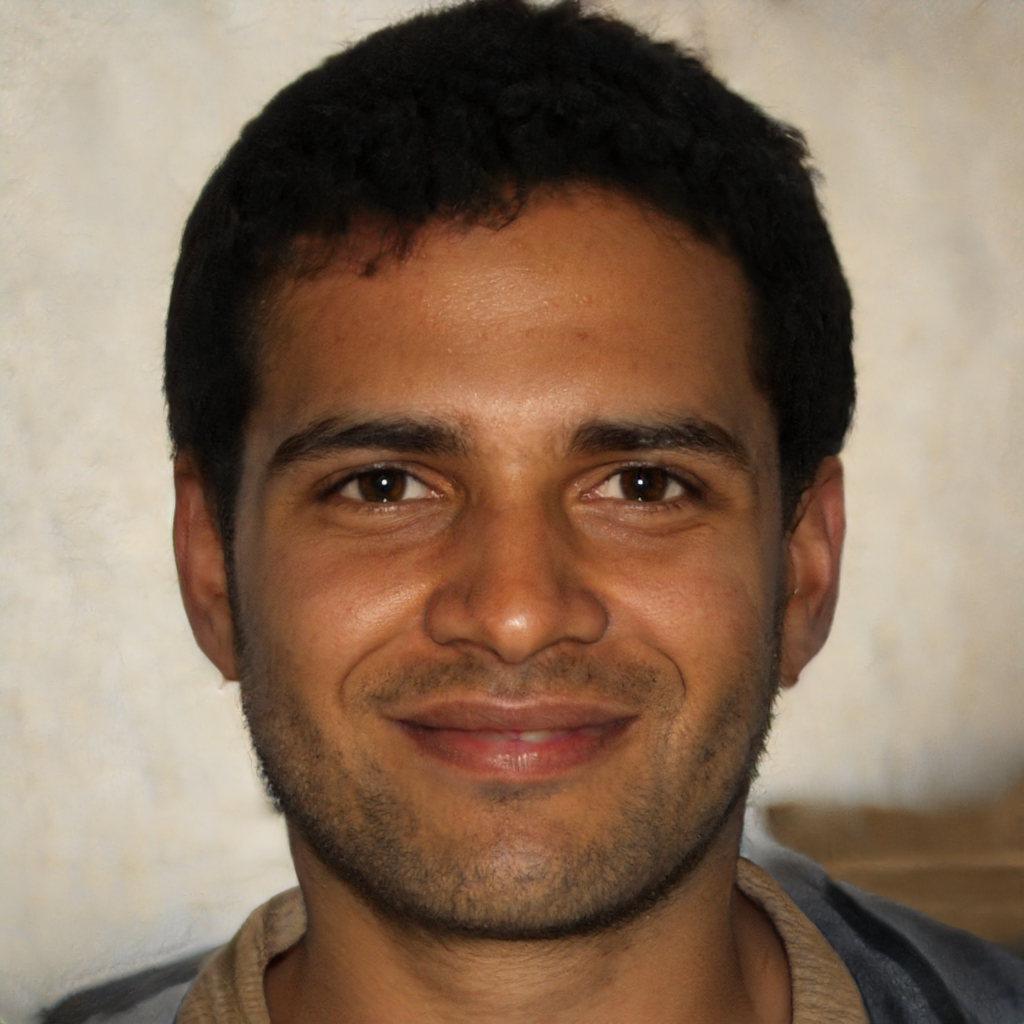
Gender: Male